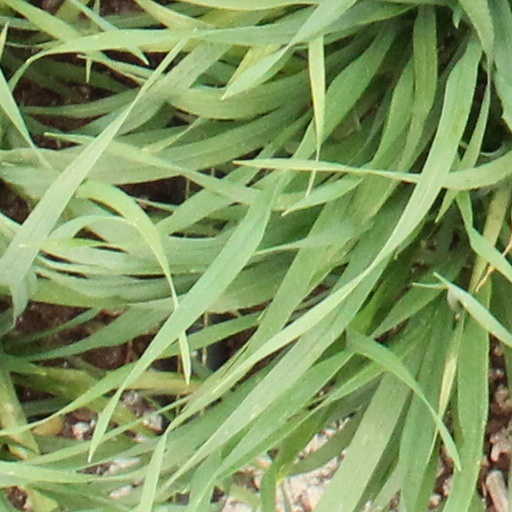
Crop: wheat